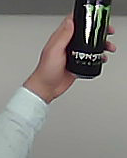
Product: monster_energydrink